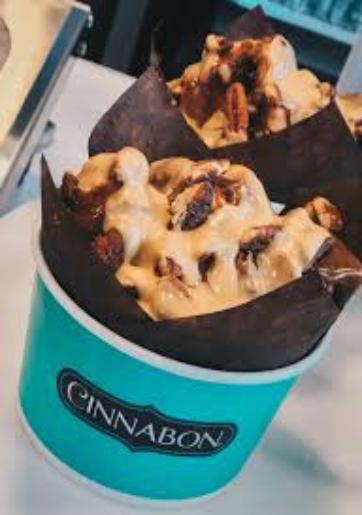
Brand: Cinnabon
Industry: Food